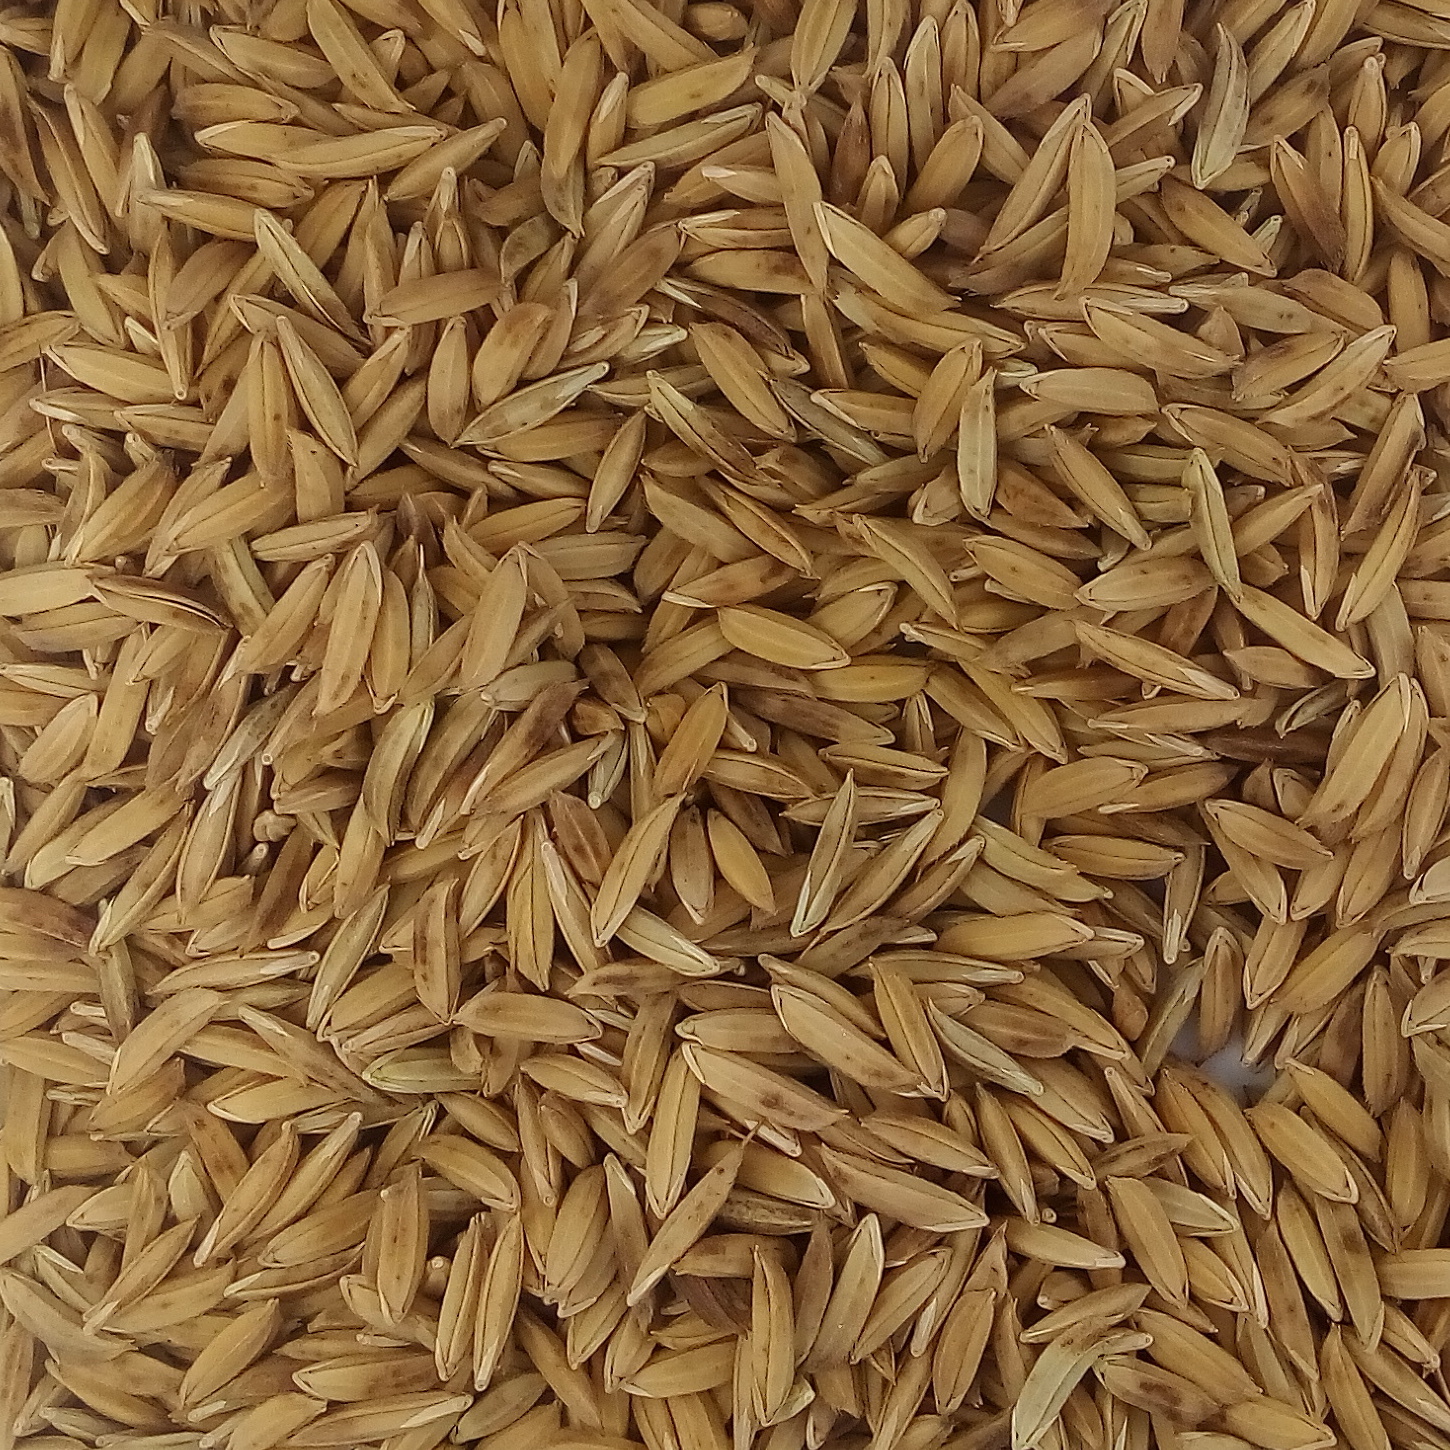
Rice seed variety: BAS_370